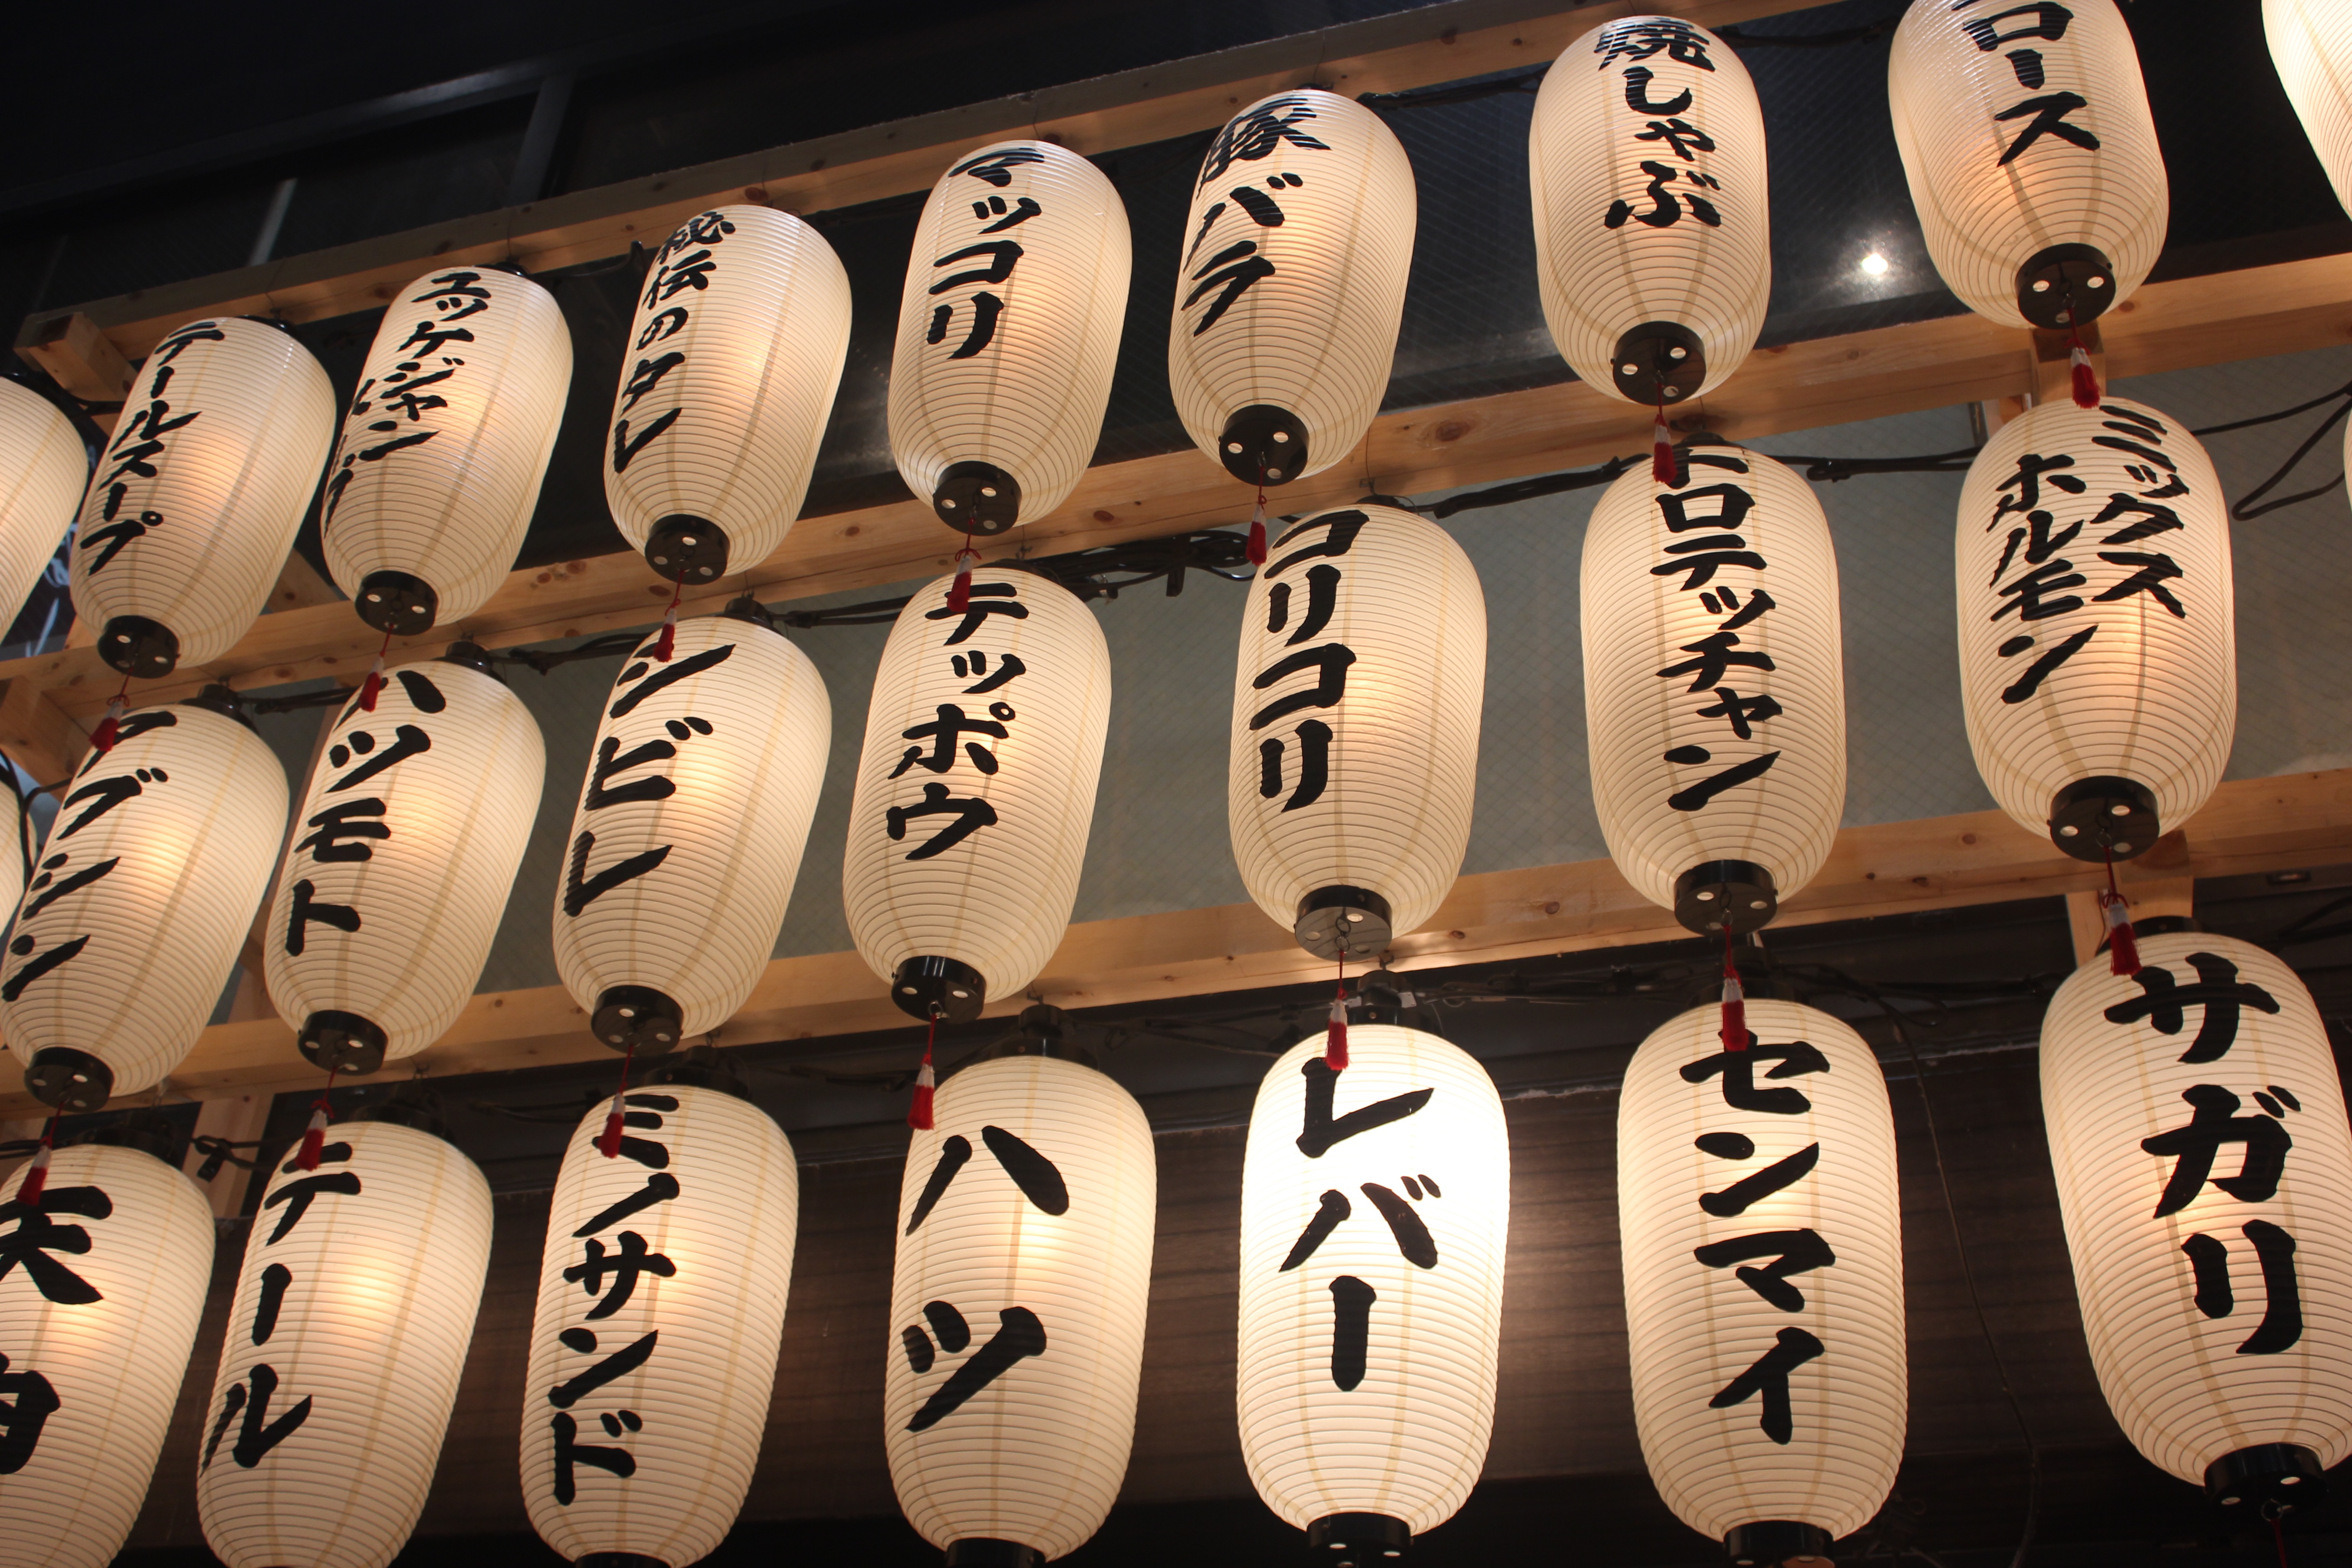
light, number, decoration, lamp, hanging, japan, font, art, calligraphy, white light